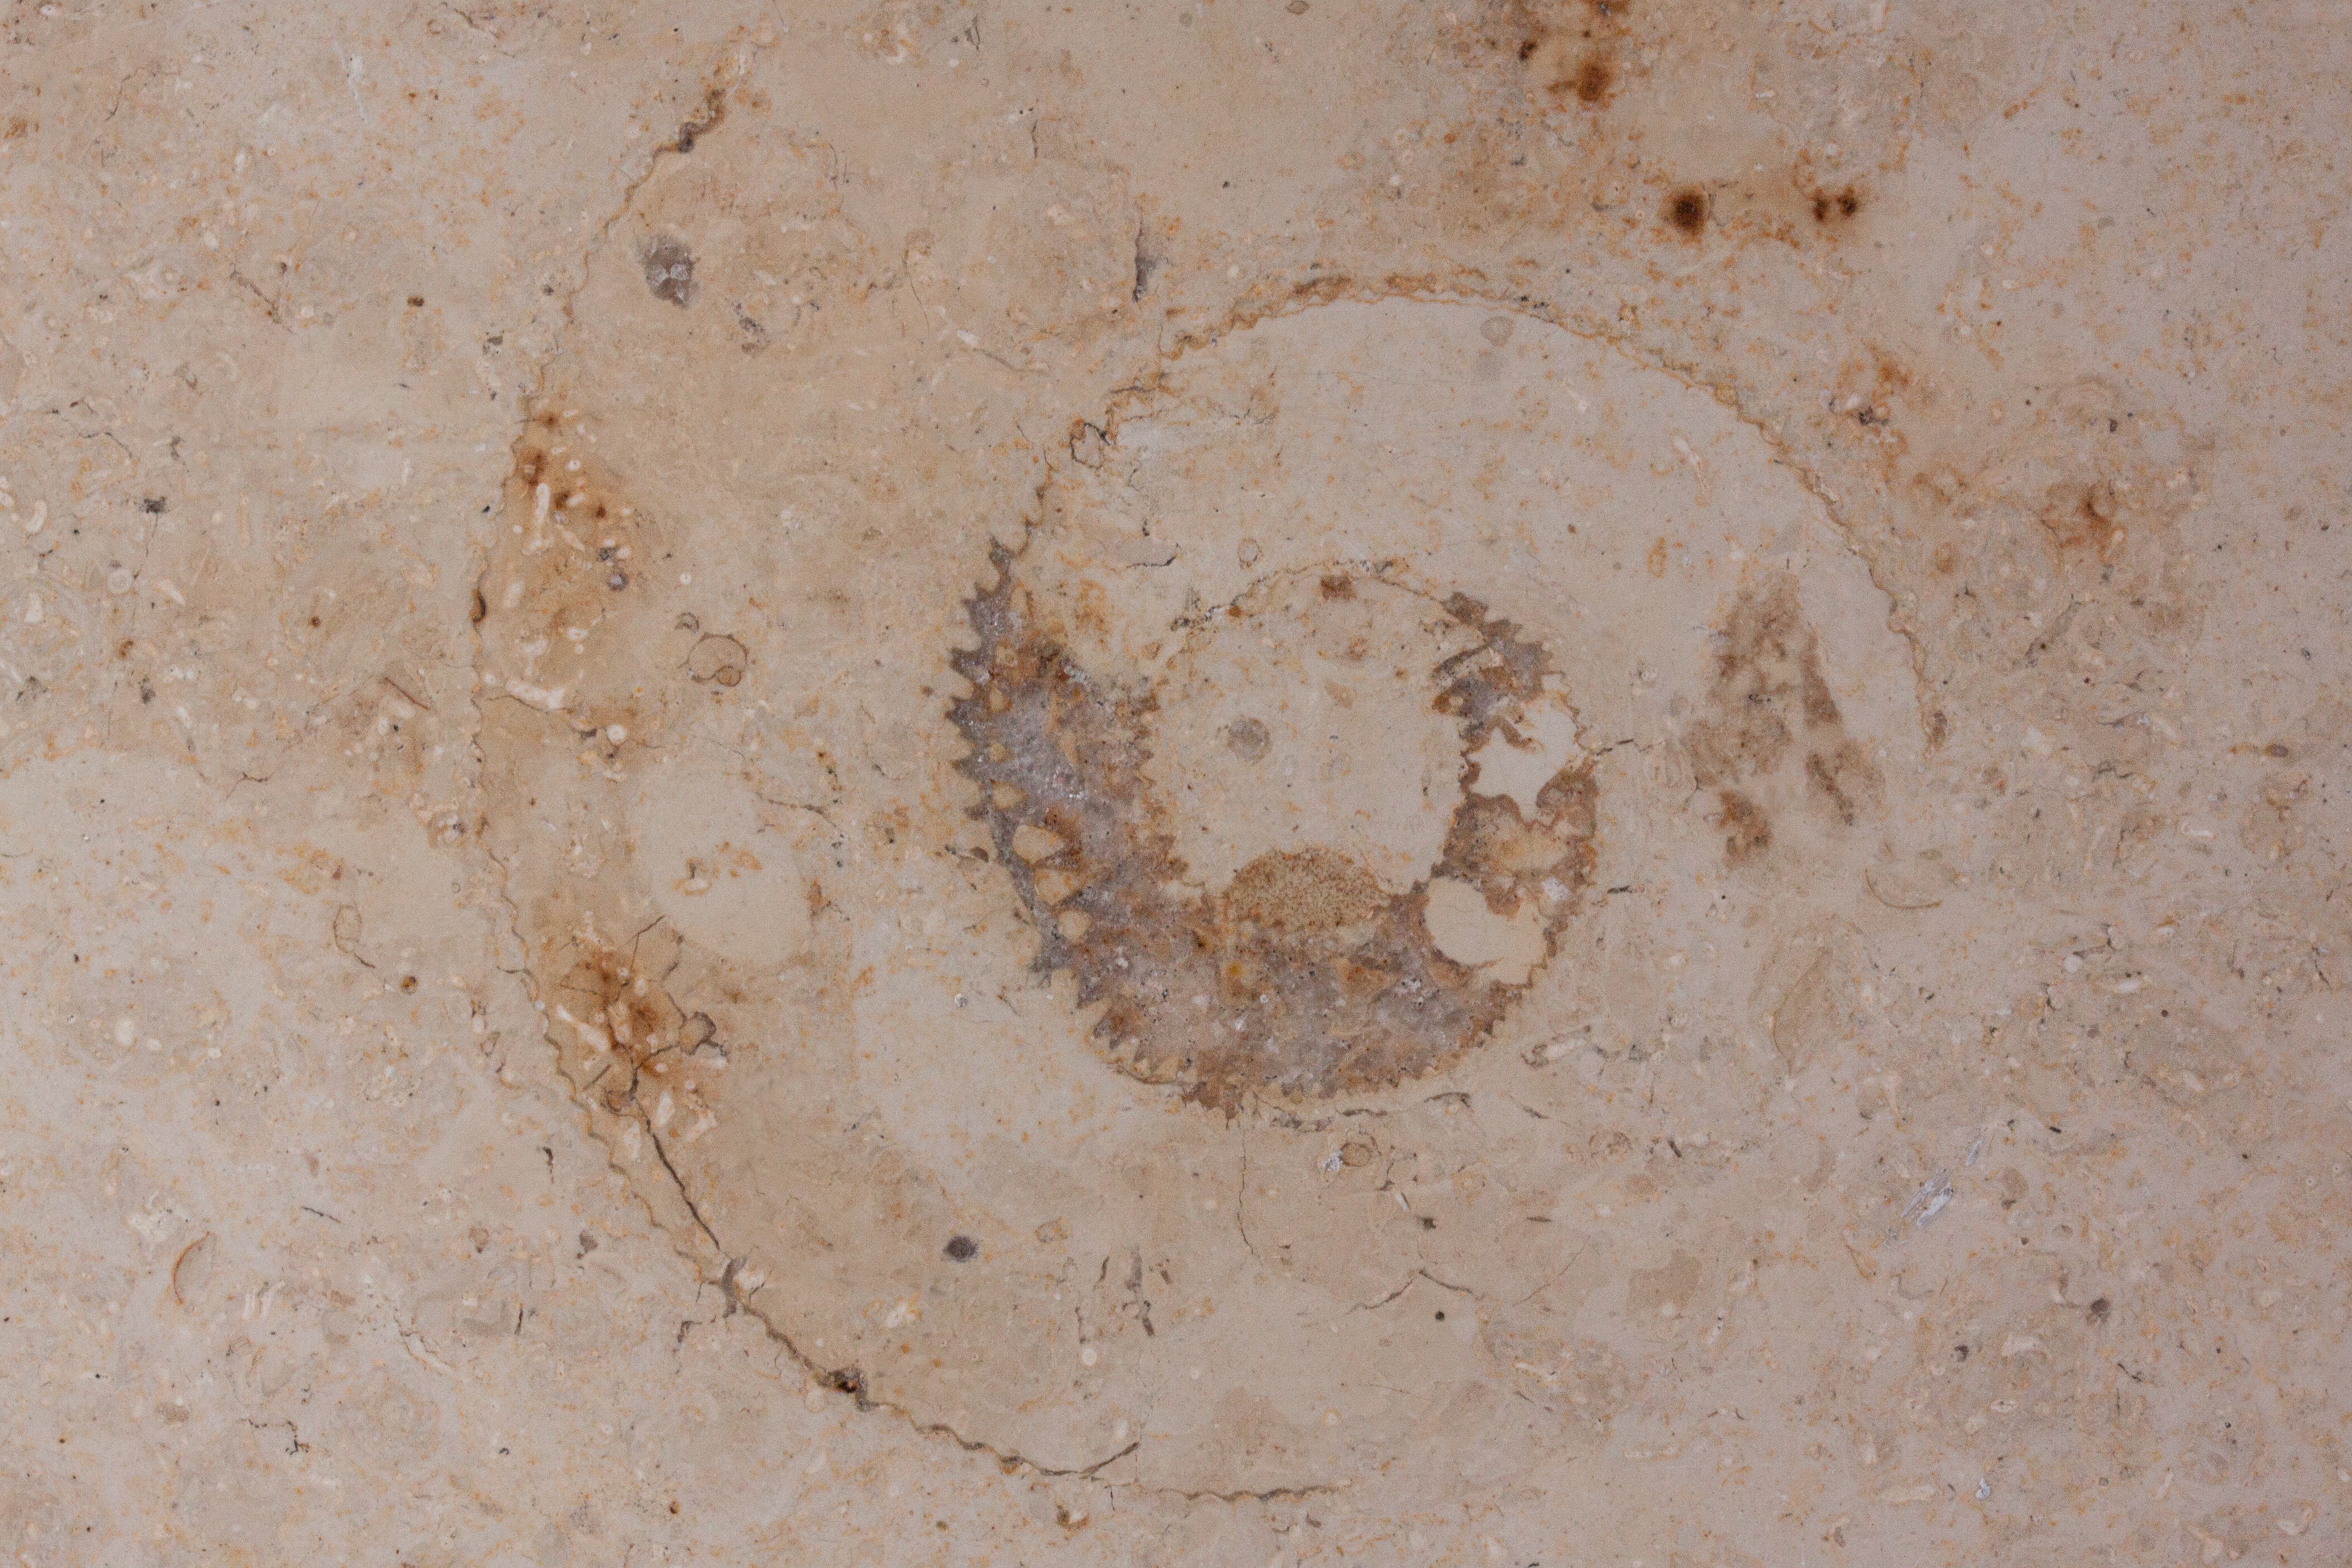
sea, wood, texture, floor, tile, material, circle, background, limestone, fossil, quarry, jura, plaster, fund, flooring, petrification, cream colors, fossil nautilus, solnhofen limestone slabs, polished surface, layered deposits, upper jurassic, ochre yellow